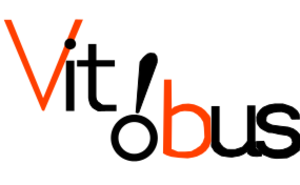
Logo du réseau de transports en commun de Vitré Communauté.
Vitré Communauté est une communauté d’agglomération française, située dans le département d'Ille-et-Vilaine, en région Bretagne, créée le 1ᵉʳ janvier 2002.
Vit'o Bus est le nom donné par la communauté d'agglomération bretonne de Vitré Communauté au réseau de transport collectif desservant la ville centrale de Vitré et son agglomération. Il est exploité par la société de transports Keolis. La particularité de ce réseau est sa gratuité intégrale et cela sur la totalité de ses lignes de bus, hormis les services spécifiques « .com » comptant la ligne en minibus reliant Étrelles à Vitré nommée « ETV.com » et le transport à la demande par taxis nommée « Taxi.com ».